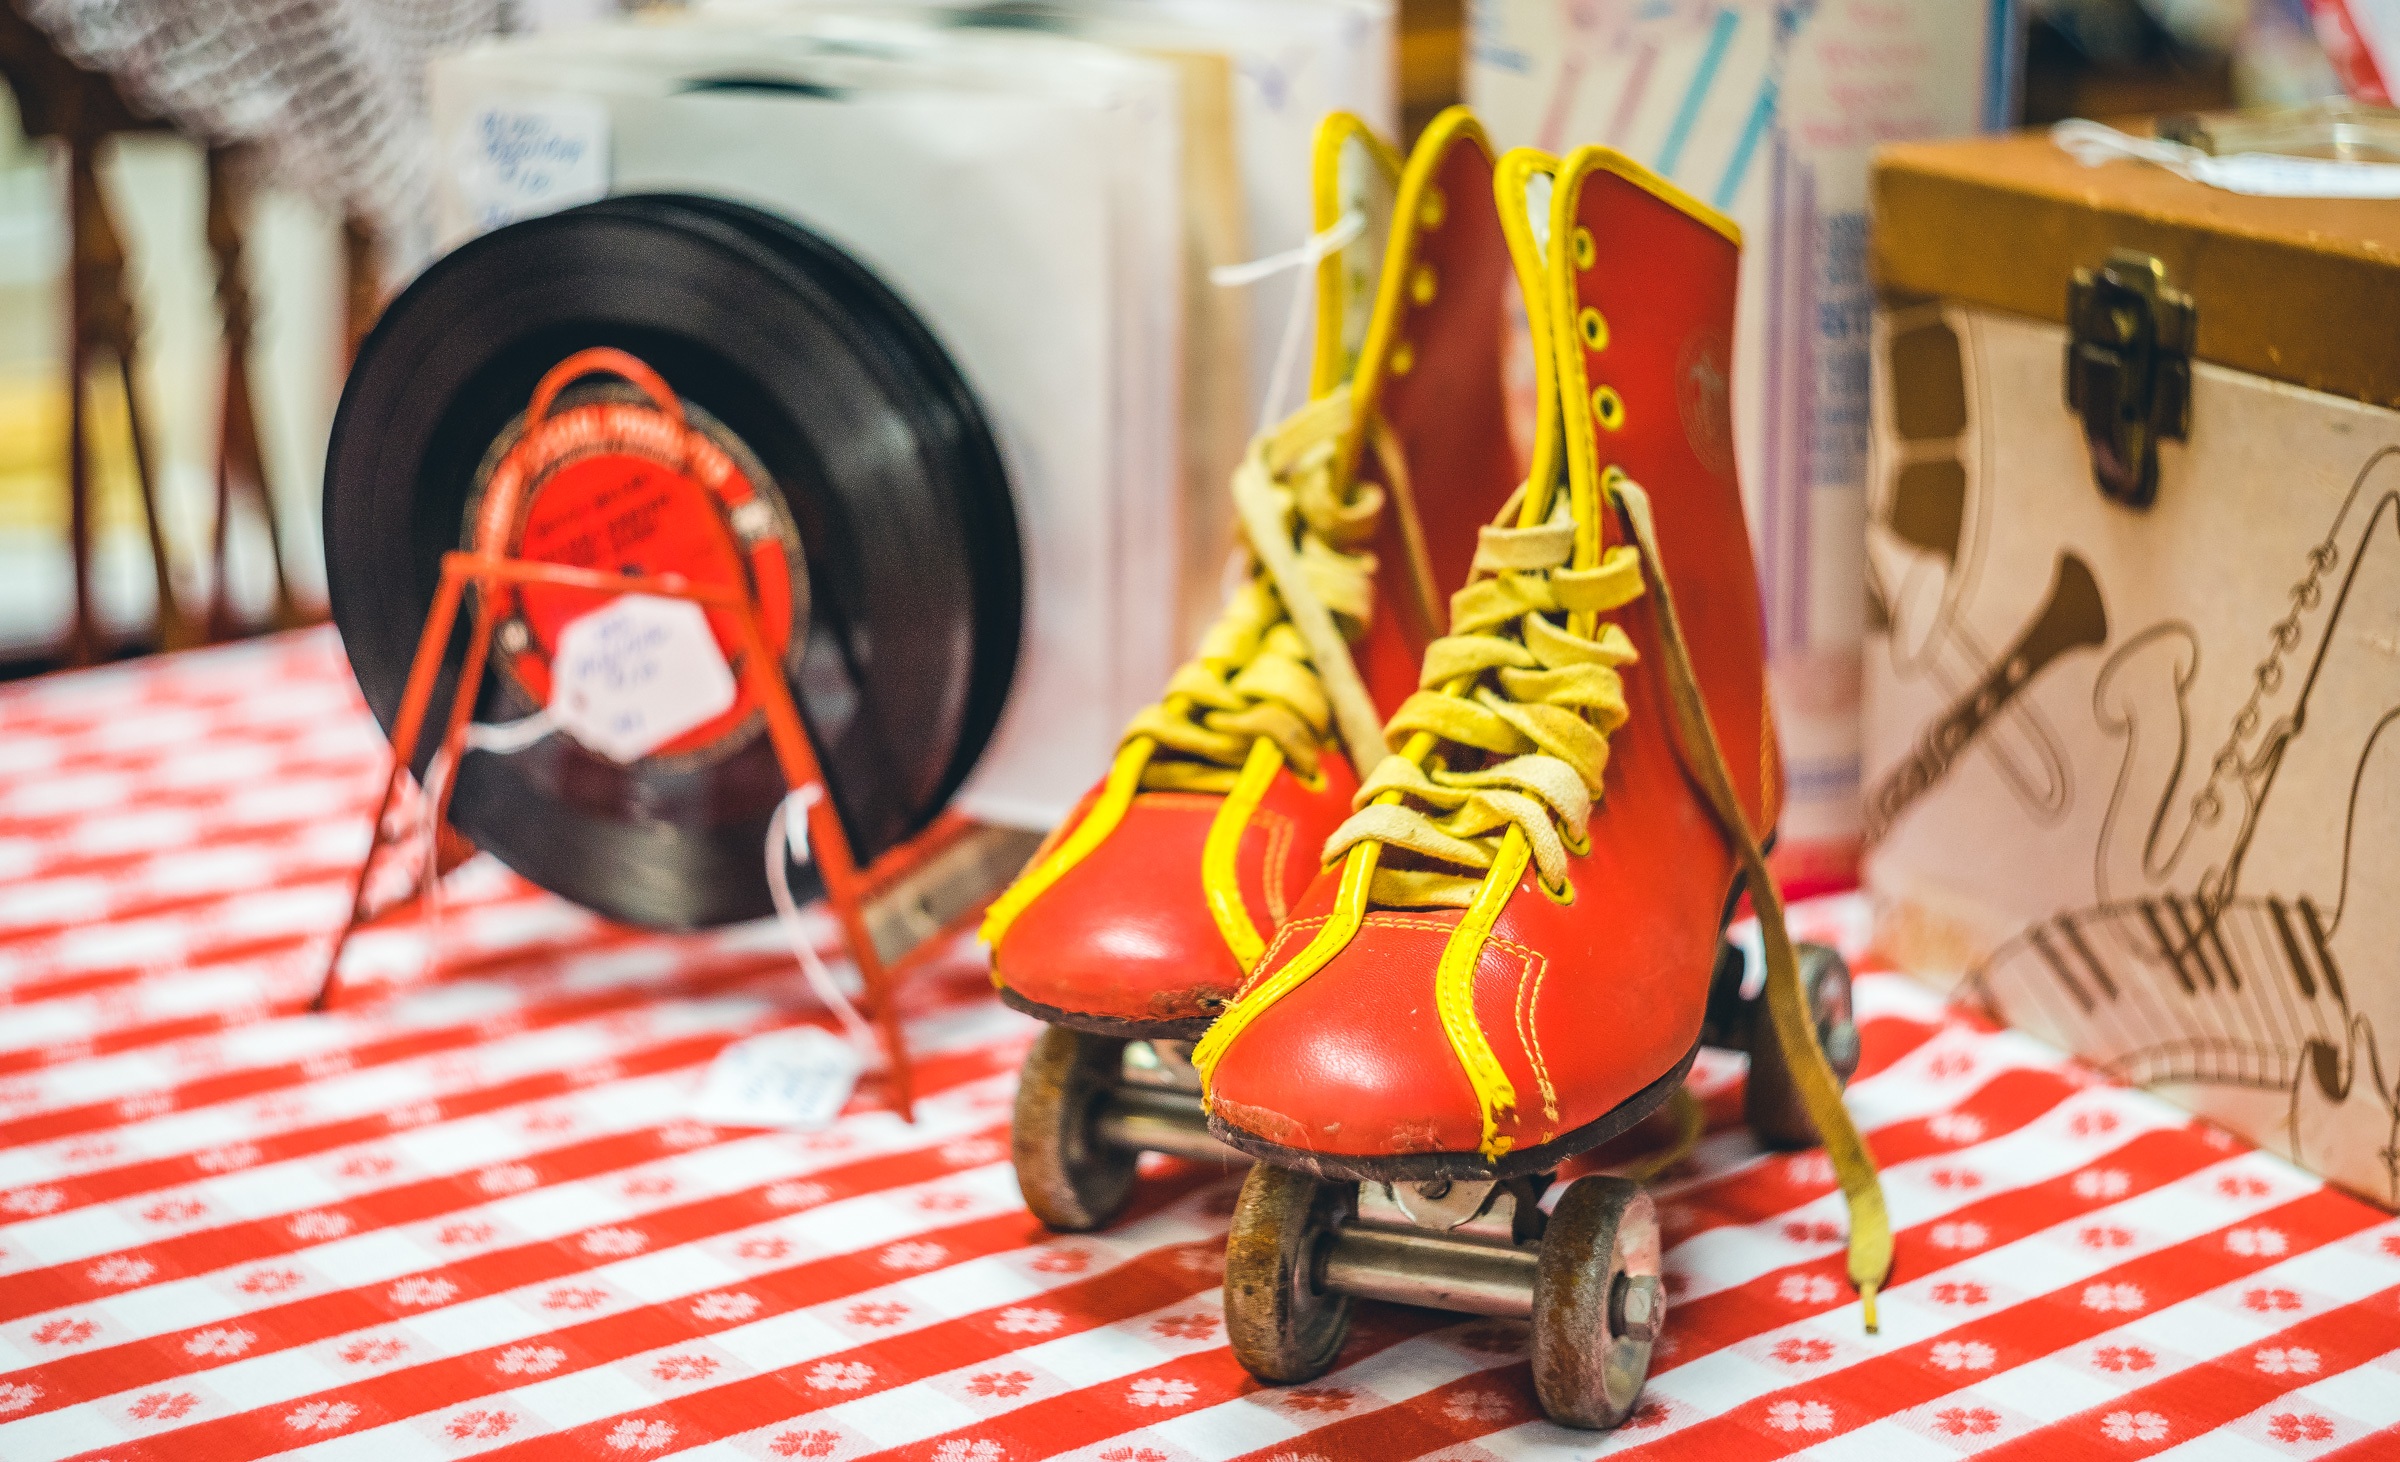
shoe, sport, vintage, retro, old, skateboarding, young, spring, red, color, lifestyle, leisure, christmas, shoelace, art, fun, skating, footwear, records, skater, sixties, roller, tradition, antiques, 50s, 60s, roller skate, fifties, skates, roller skates